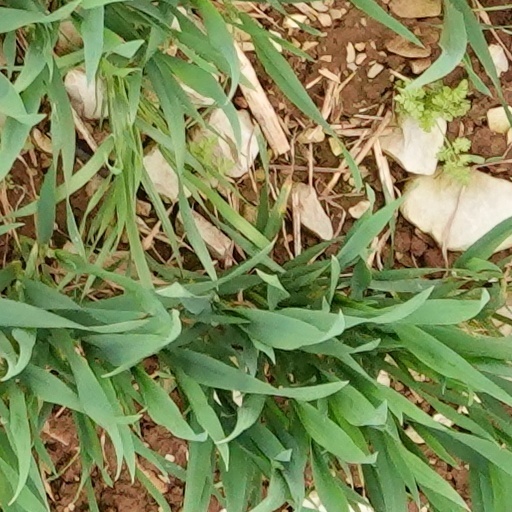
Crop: wheat